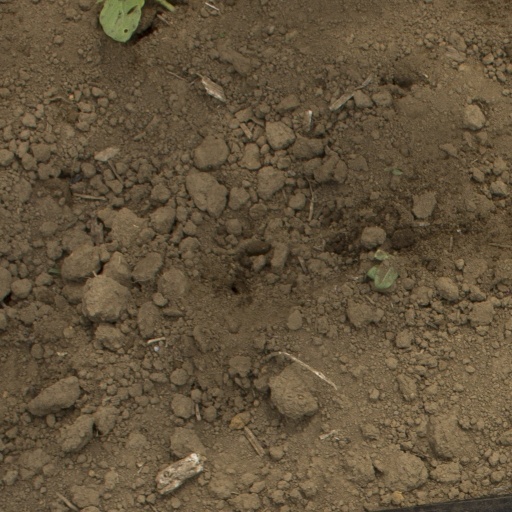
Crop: Jerusalem artichoke